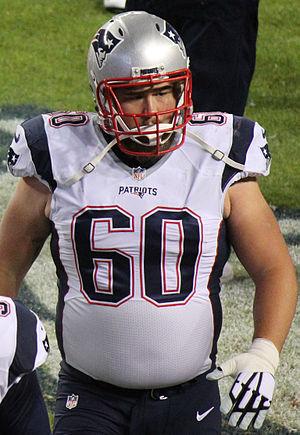
David Andrews né le 10 juillet 1992 à Johns Creek en Géorgie, est un joueur américain de football américain évoluant au poste de centre. Non sélectionné lors de la draft 2015 de la NFL, il signe avec les Patriots de la Nouvelle-Angleterre avec qui il remporte les Super Bowls LI et LIII.